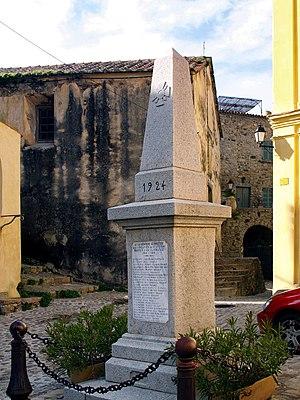
Cateri est une commune française située dans la circonscription départementale de la Haute-Corse et le territoire de la collectivité de Corse. Le village appartient à la piève d'Aregno, en Balagne.